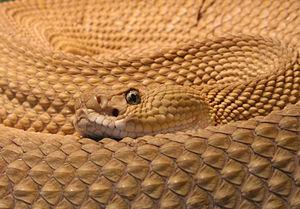
Un crotale, Crotalus basiliscus. Famille